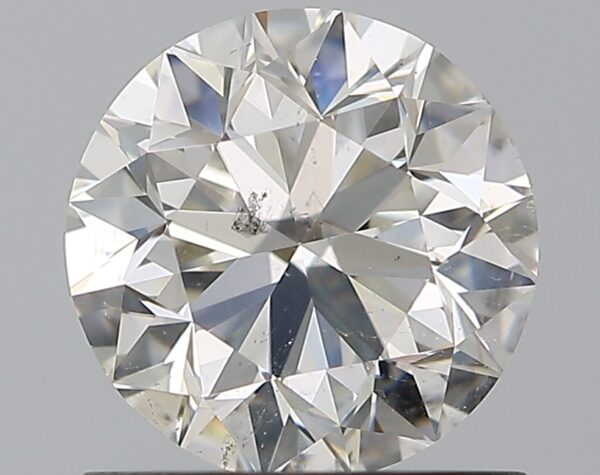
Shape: round
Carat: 1
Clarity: SI1
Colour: H
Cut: VG
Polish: EX
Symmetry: VG
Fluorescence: F
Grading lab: GIA
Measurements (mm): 6.2 x 6.29 x 4.03